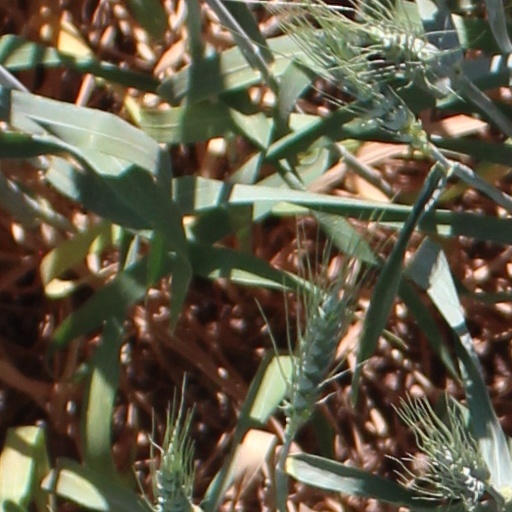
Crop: wheat